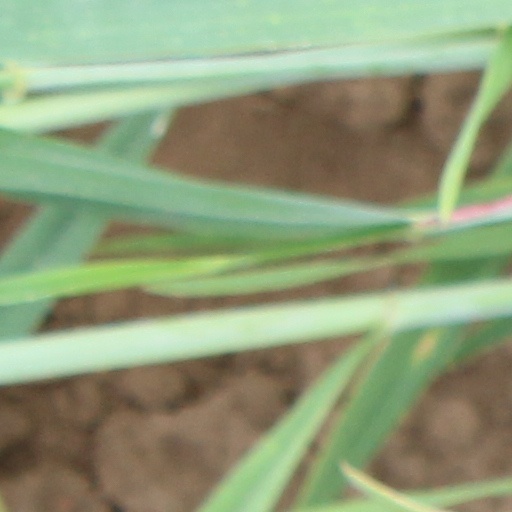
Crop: wheat